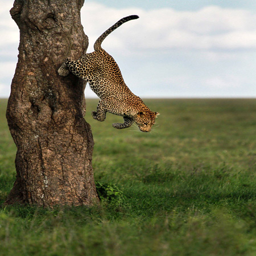
a perfectly timed action shot by person as a leopard jumps off a tree